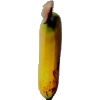
Label: Banana Lady Finger 1